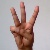
The image shows a hand gesture representing the letter 'W' in Indian Sign Language.